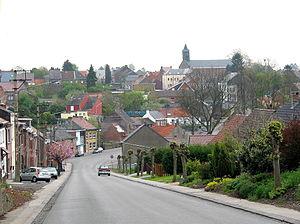
La Bouverie (Belgique), le Fond Touijen (Rue du Grand Passage).
La Bouverie est une section de la commune belge de Frameries, située en Région wallonne dans la province de Hainaut.